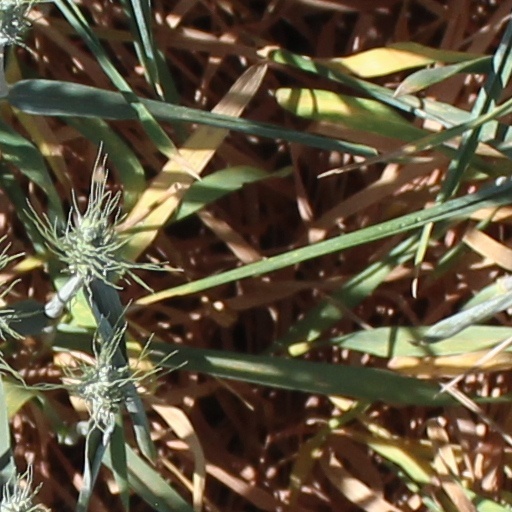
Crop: wheat